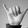
ASL letter: Y